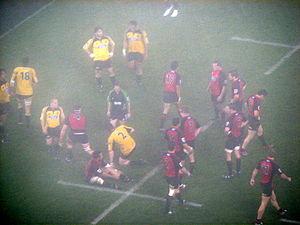
La saison 2006 de Super 14 est la première édition du Super 14 qui succède au Super 12. Elle est disputée par 14 franchises d'Australie, d'Afrique du Sud et de Nouvelle-Zélande. Le passage à quatorze équipe permet l'intégration de deux nouvelles franchises dans la compétition : la Western Force basée à Perth et les Cheetahs de Bloemfontein. La compétition débute le 10 février 2006 et se termine par une finale le 27 mai 2006. Elle est remportée par les Crusaders à l'issue d'une finale contre les Hurricanes.